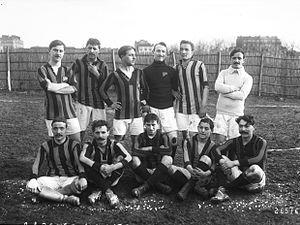
Équipe de football du Club athlétique du XIVe arrondissement le 2 janvier 1913 à Charenton
Le Club athlétique du XIVᵉ, abrégé en CA XIVᵉ, est un club de football français fondé en 1897 et basé à Paris dans le XIVe arrondissement.
La Coupe Dewar, aussi appelée Coupe Sheriff Dewar, est une compétition française de football à élimination directe, disputée annuellement entre 1899 et 1915.